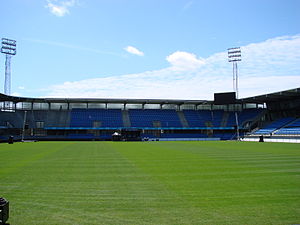
DBU Pokalen finalen 2019-20
Blue Water Arena i Esbjerg
DBU Pokalen finalen 2019-20 var den 66. finale i DBU Pokalen. Den fandt sted den 1. juli 2020 på Blue Water Arena i Esbjerg. Finalen blev spillet mellem AaB og SønderjyskE. Det var AaB's 12. pokalfinale og SønderjyskE's første. Kampen blev allerede i marts 2020 rykket til Esbjerg, da Telia Parken som normalt er vært for finalen, var reserveret af UEFA i forbindelse med EM 2020, som efter planen skulle afholdes i blandt andet København.